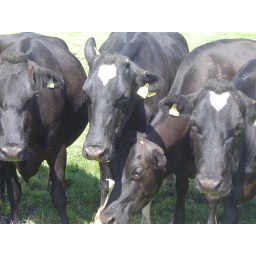
Had to sit still in a field of cows to get this shot! A tad scary, but interesting!